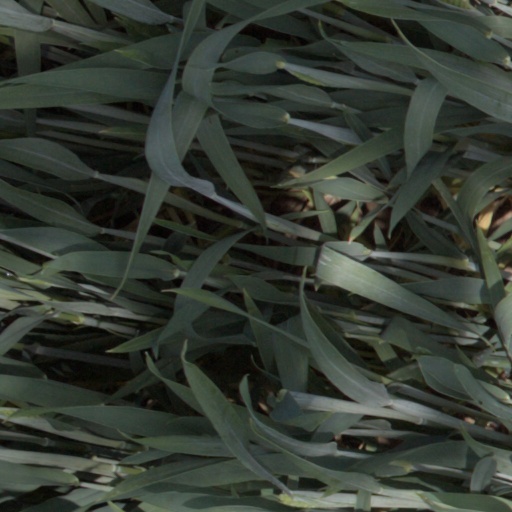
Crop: wheat